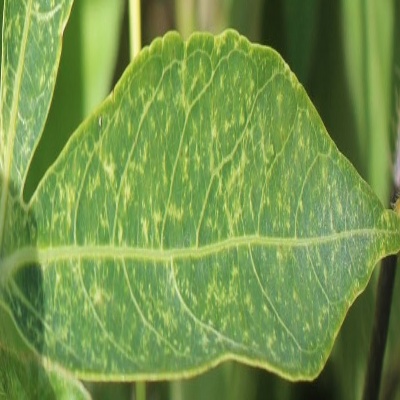
Crop: Cassava
Condition: green mite